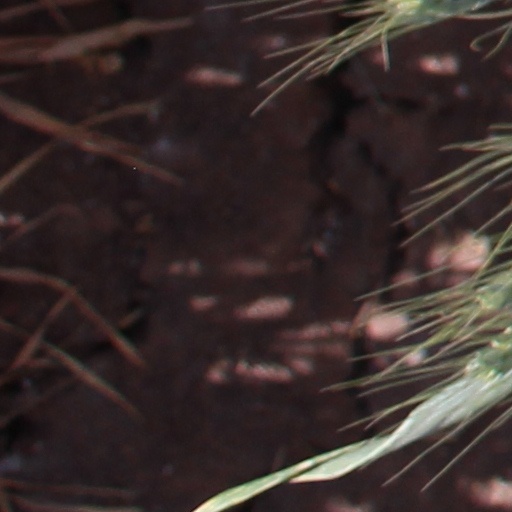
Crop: wheat